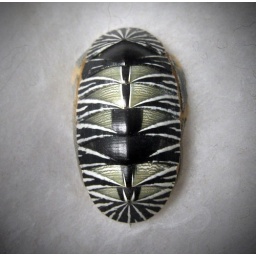
Spectacular patterns...they inch along rocks in the intertidal zone, eating algae they scrape off the rocks. About 3/4 inch long.